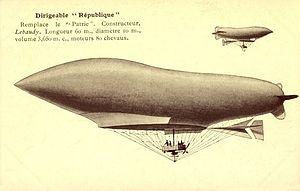
Le dirigeable «La République» (1908-1909), constructeur Pierre Lebaudy (1865–1929) (France)
Le Mystère des XV est un roman français de Jean de La Hire publié en feuilleton en 1911 dans le quotidien Le Matin. Il n'a cependant été publié en format relié que onze ans plus tard aux éditions Ferenczy en deux volumes sous les titres Le Mystère des XV et Le Triomphe de l’amour ; puis de nouveau en 1954 aux éditions Jaeger : Le Secret des XII et Les Conquérants de Mars. Malgré ces rééditions françaises tardives, ce roman a été traduit, plus ou moins fidèlement, dans la première moitié du XXᵉ siècle pour être publié à l'étranger.
Le dirigeable La République était un dirigeable militaire français, construit en 1908 et qui s'est écrasé en 1909.